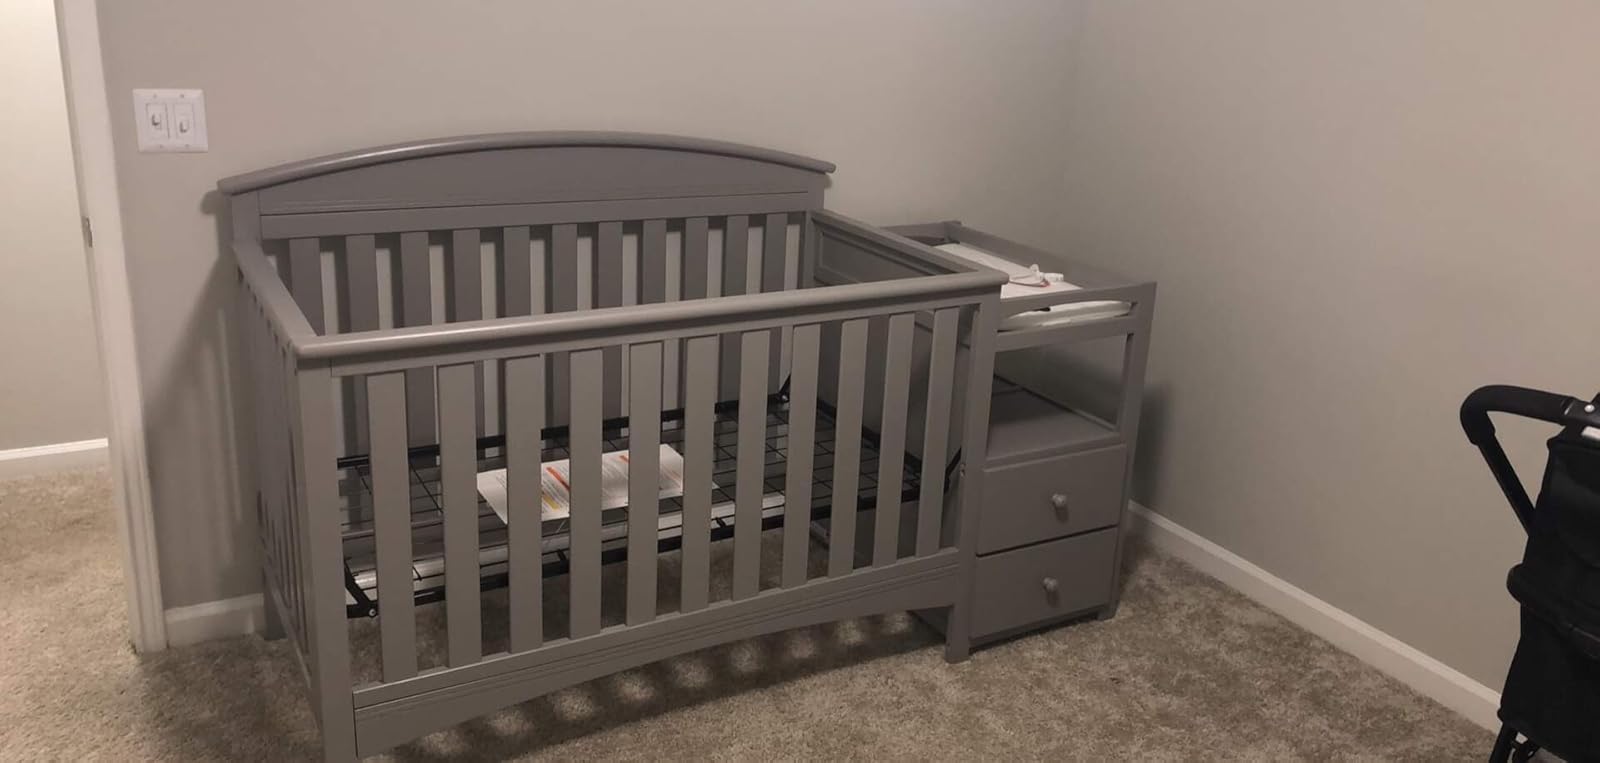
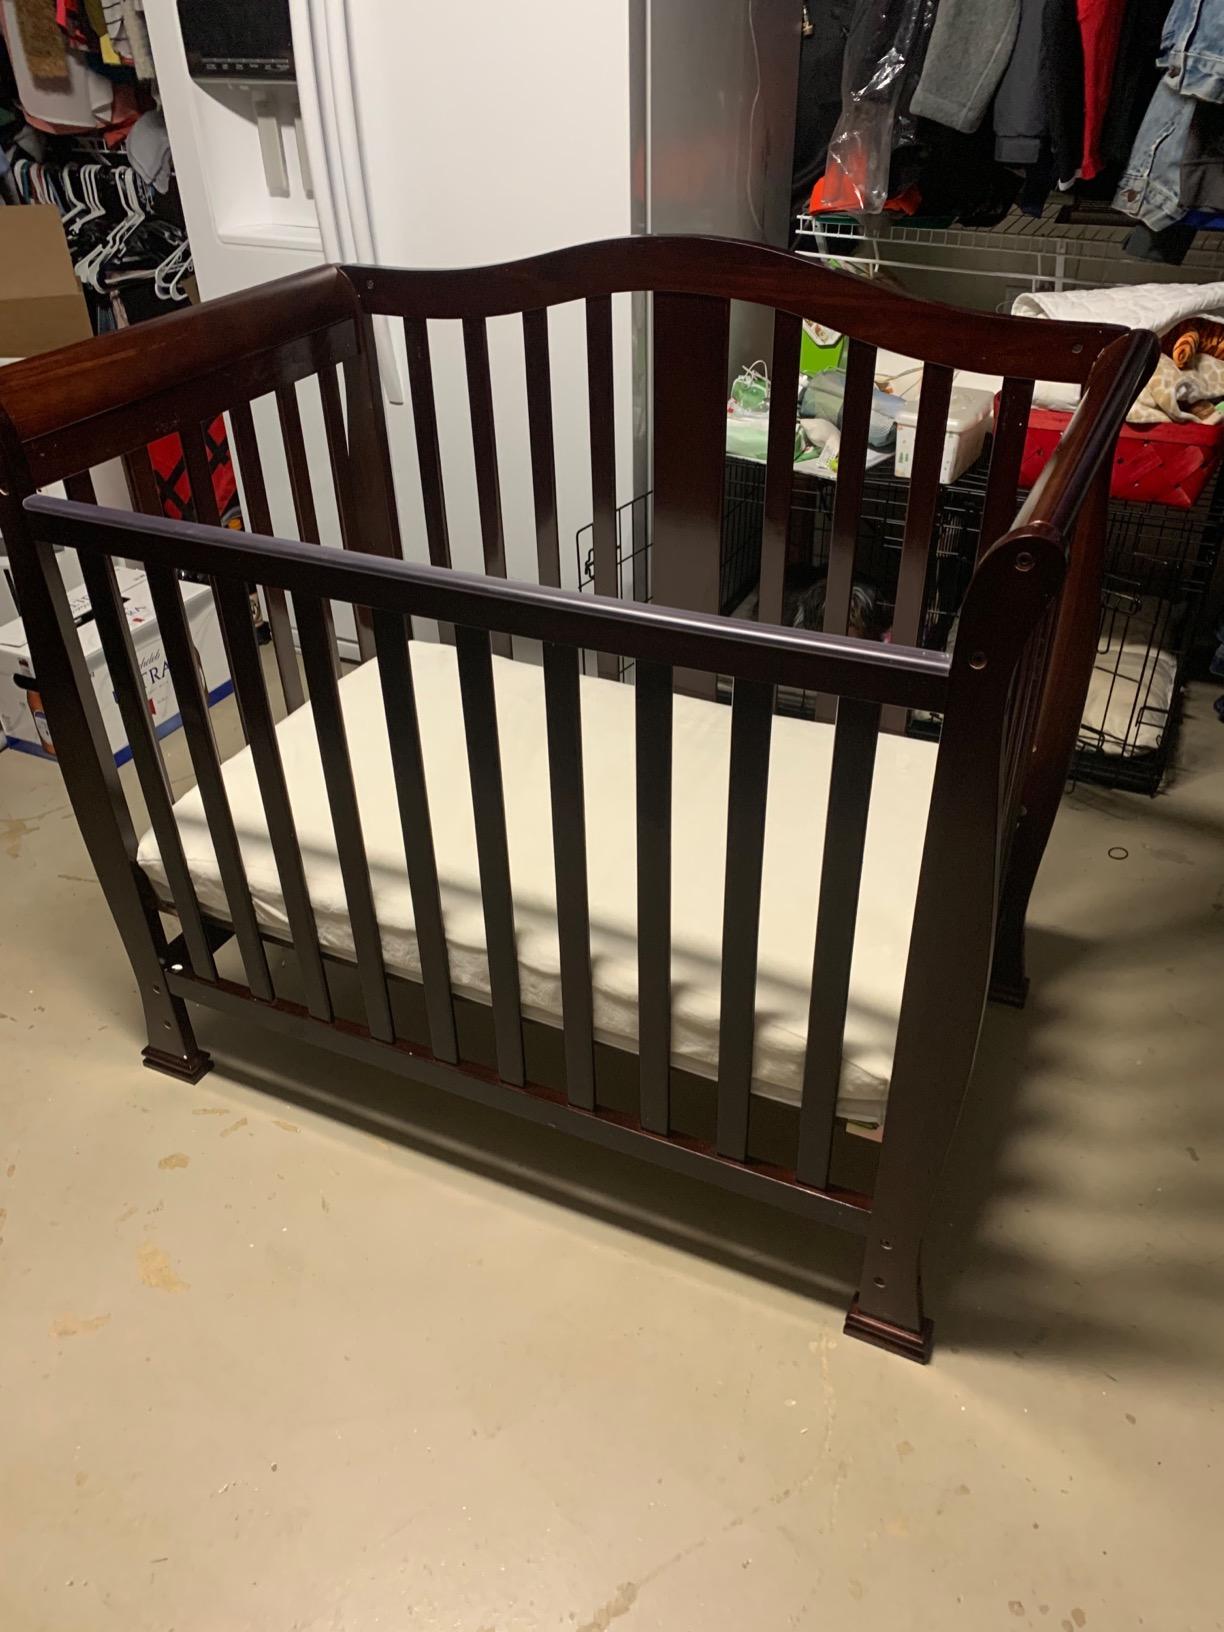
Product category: products_crib
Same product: no